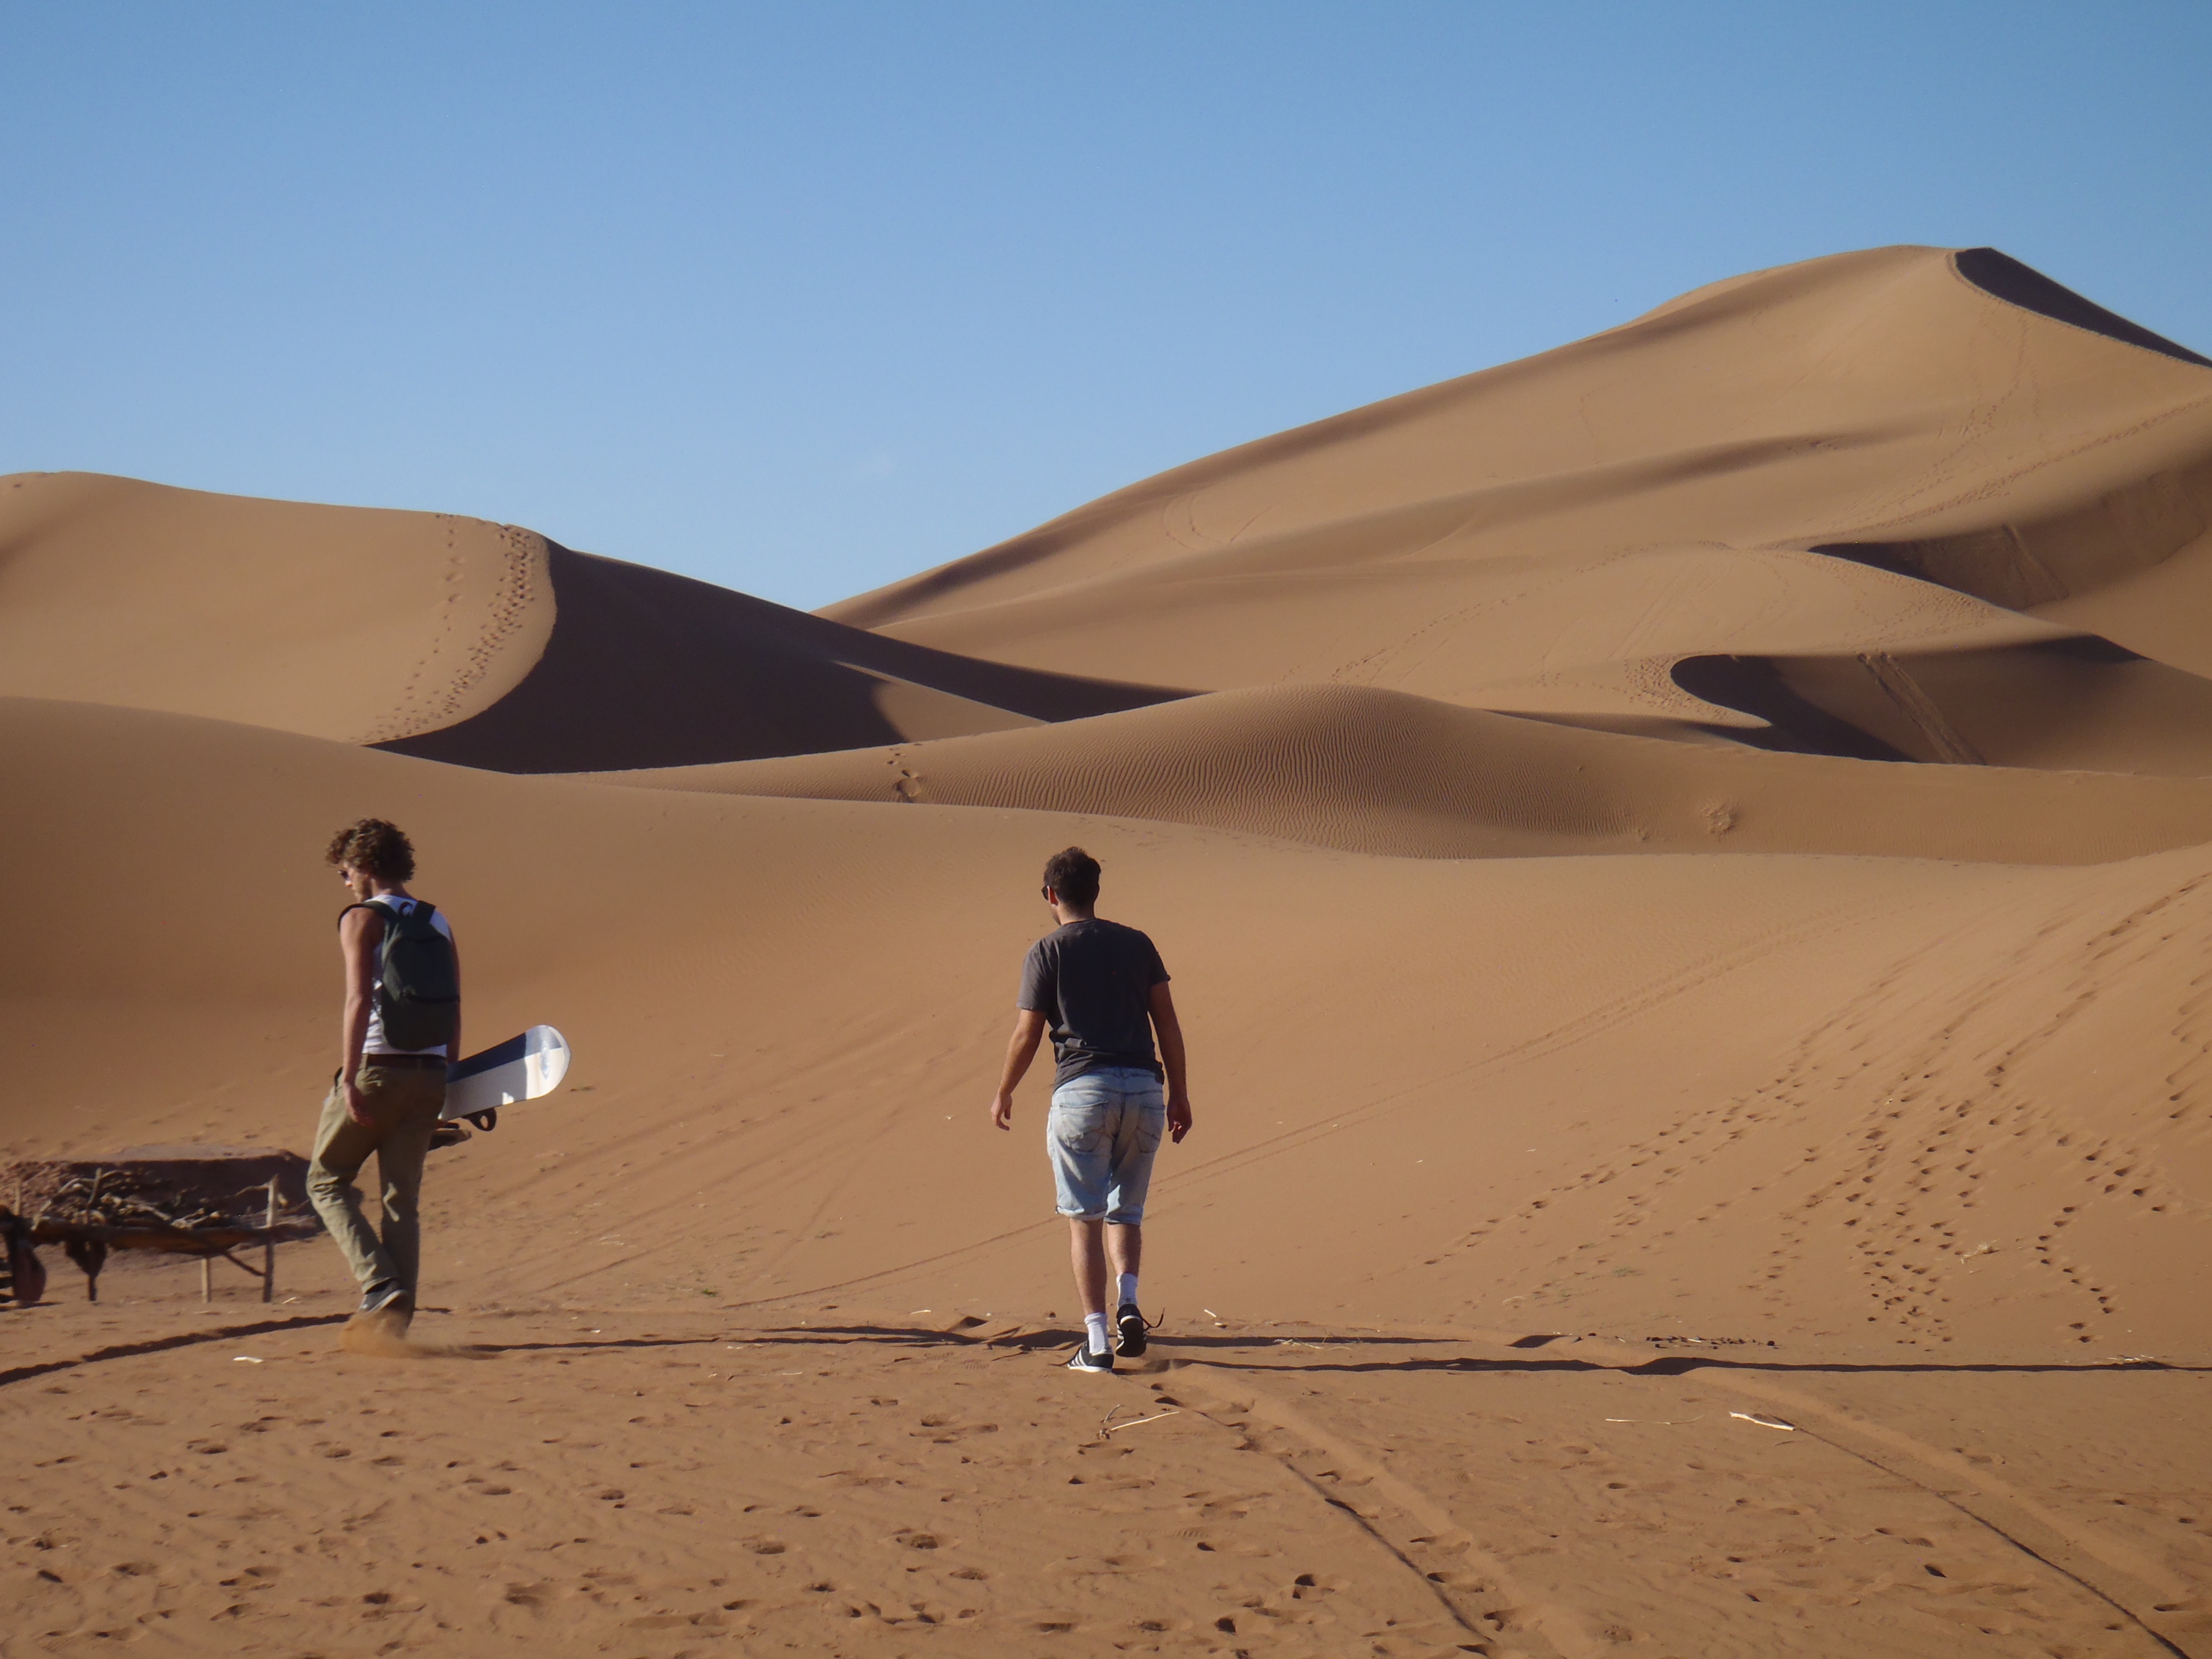
landscape, sand, desert, dune, morocco, habitat, sahara, wadi, landform, erg, sand boarding, natural environment, geographical feature, aeolian landform